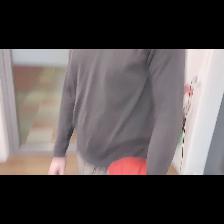
Label: Human